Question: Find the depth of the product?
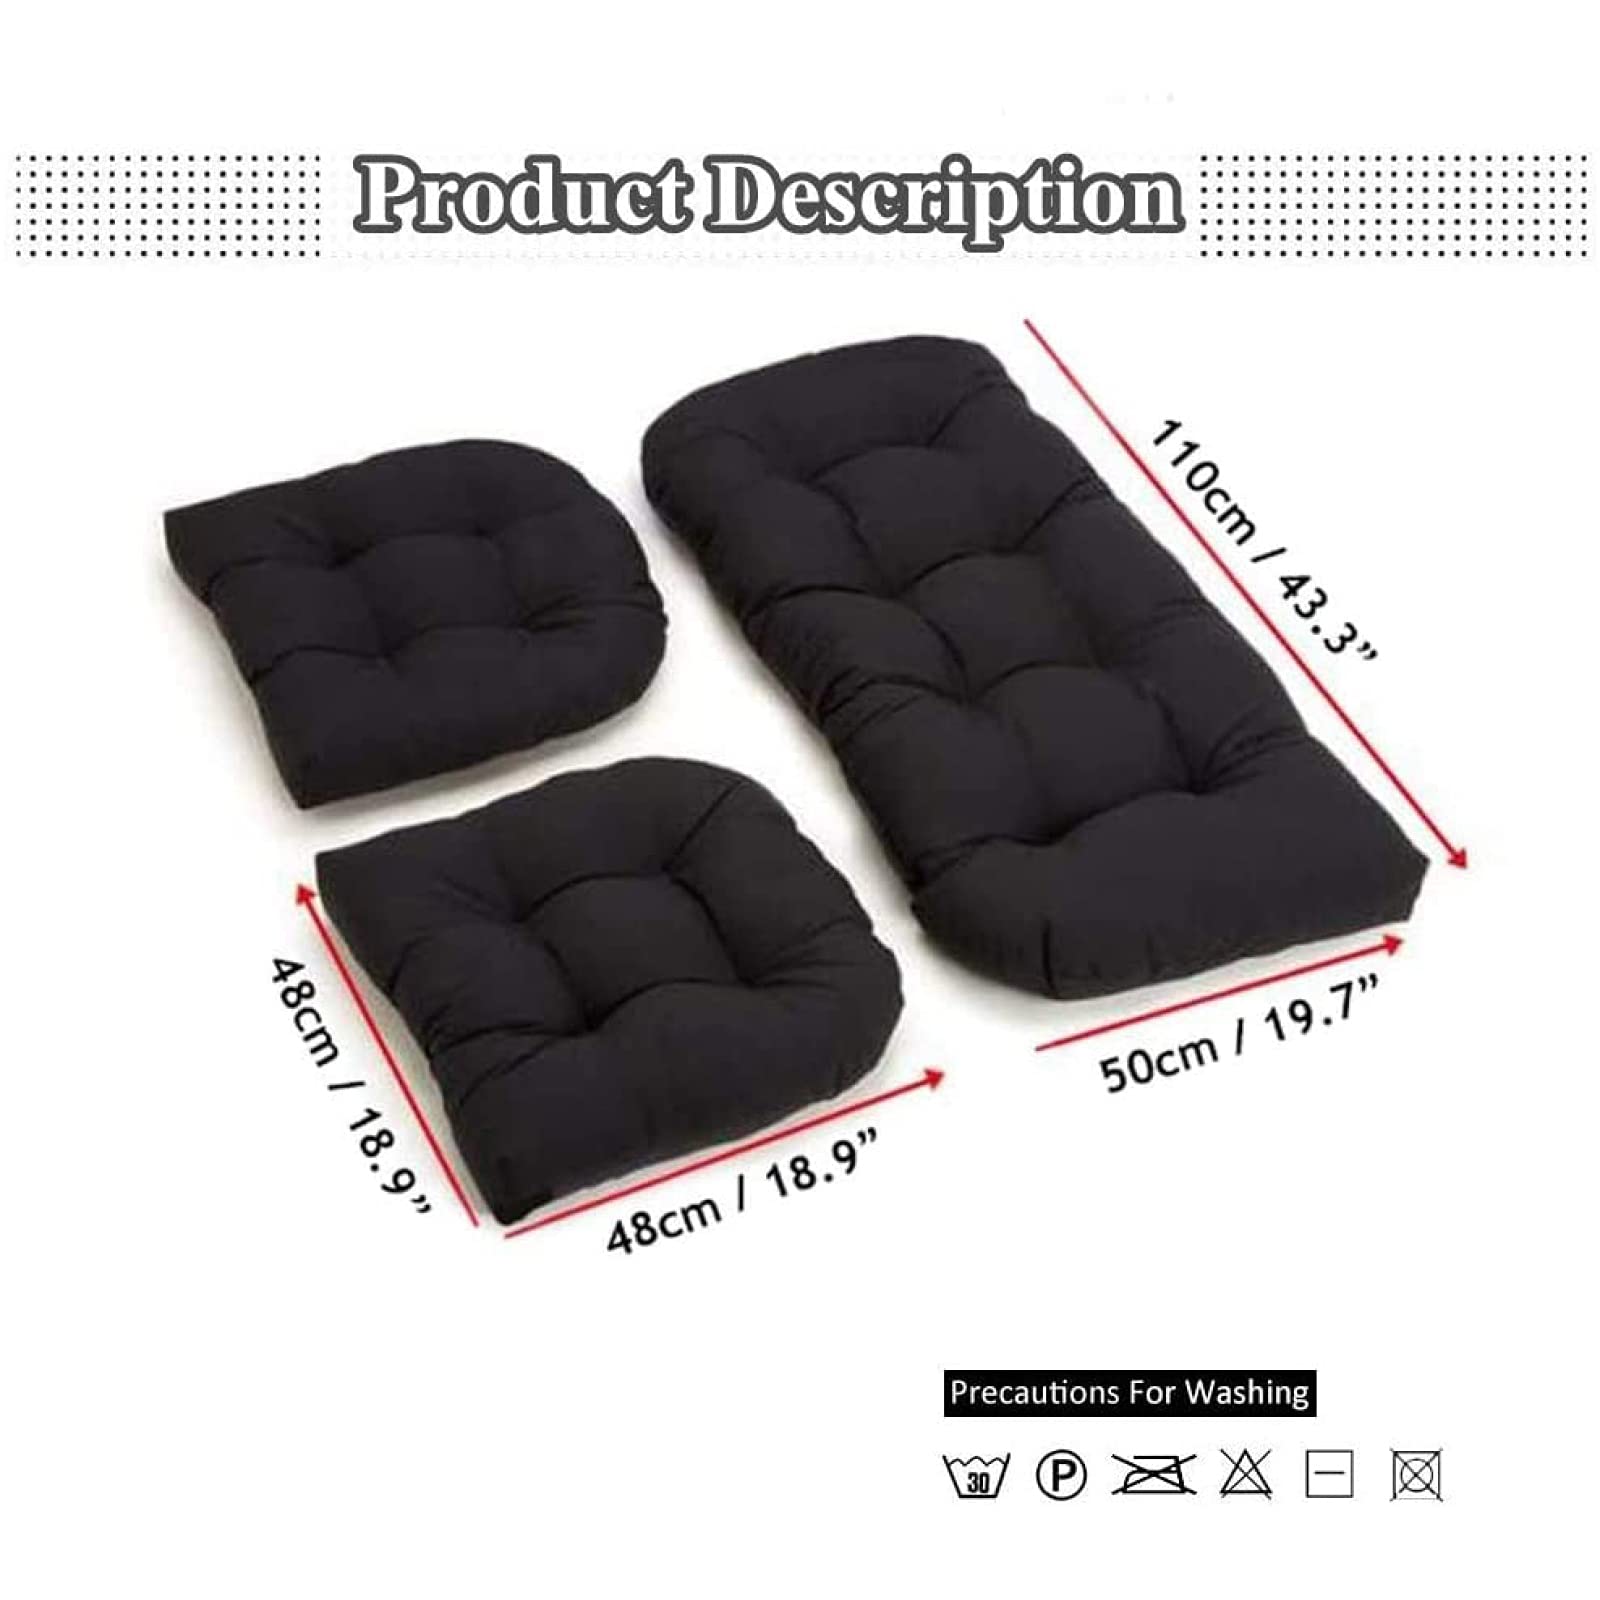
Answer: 50.0 centimetre